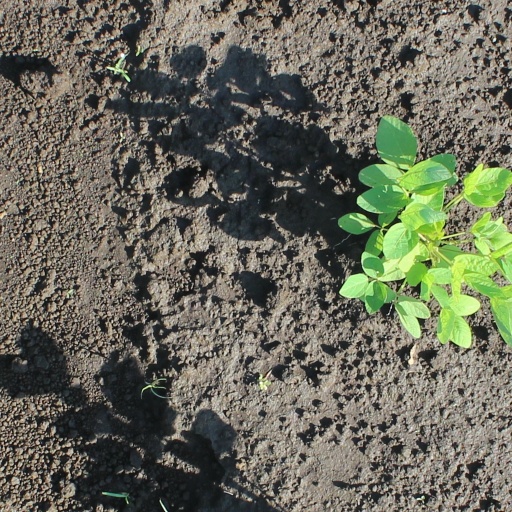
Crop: soybean